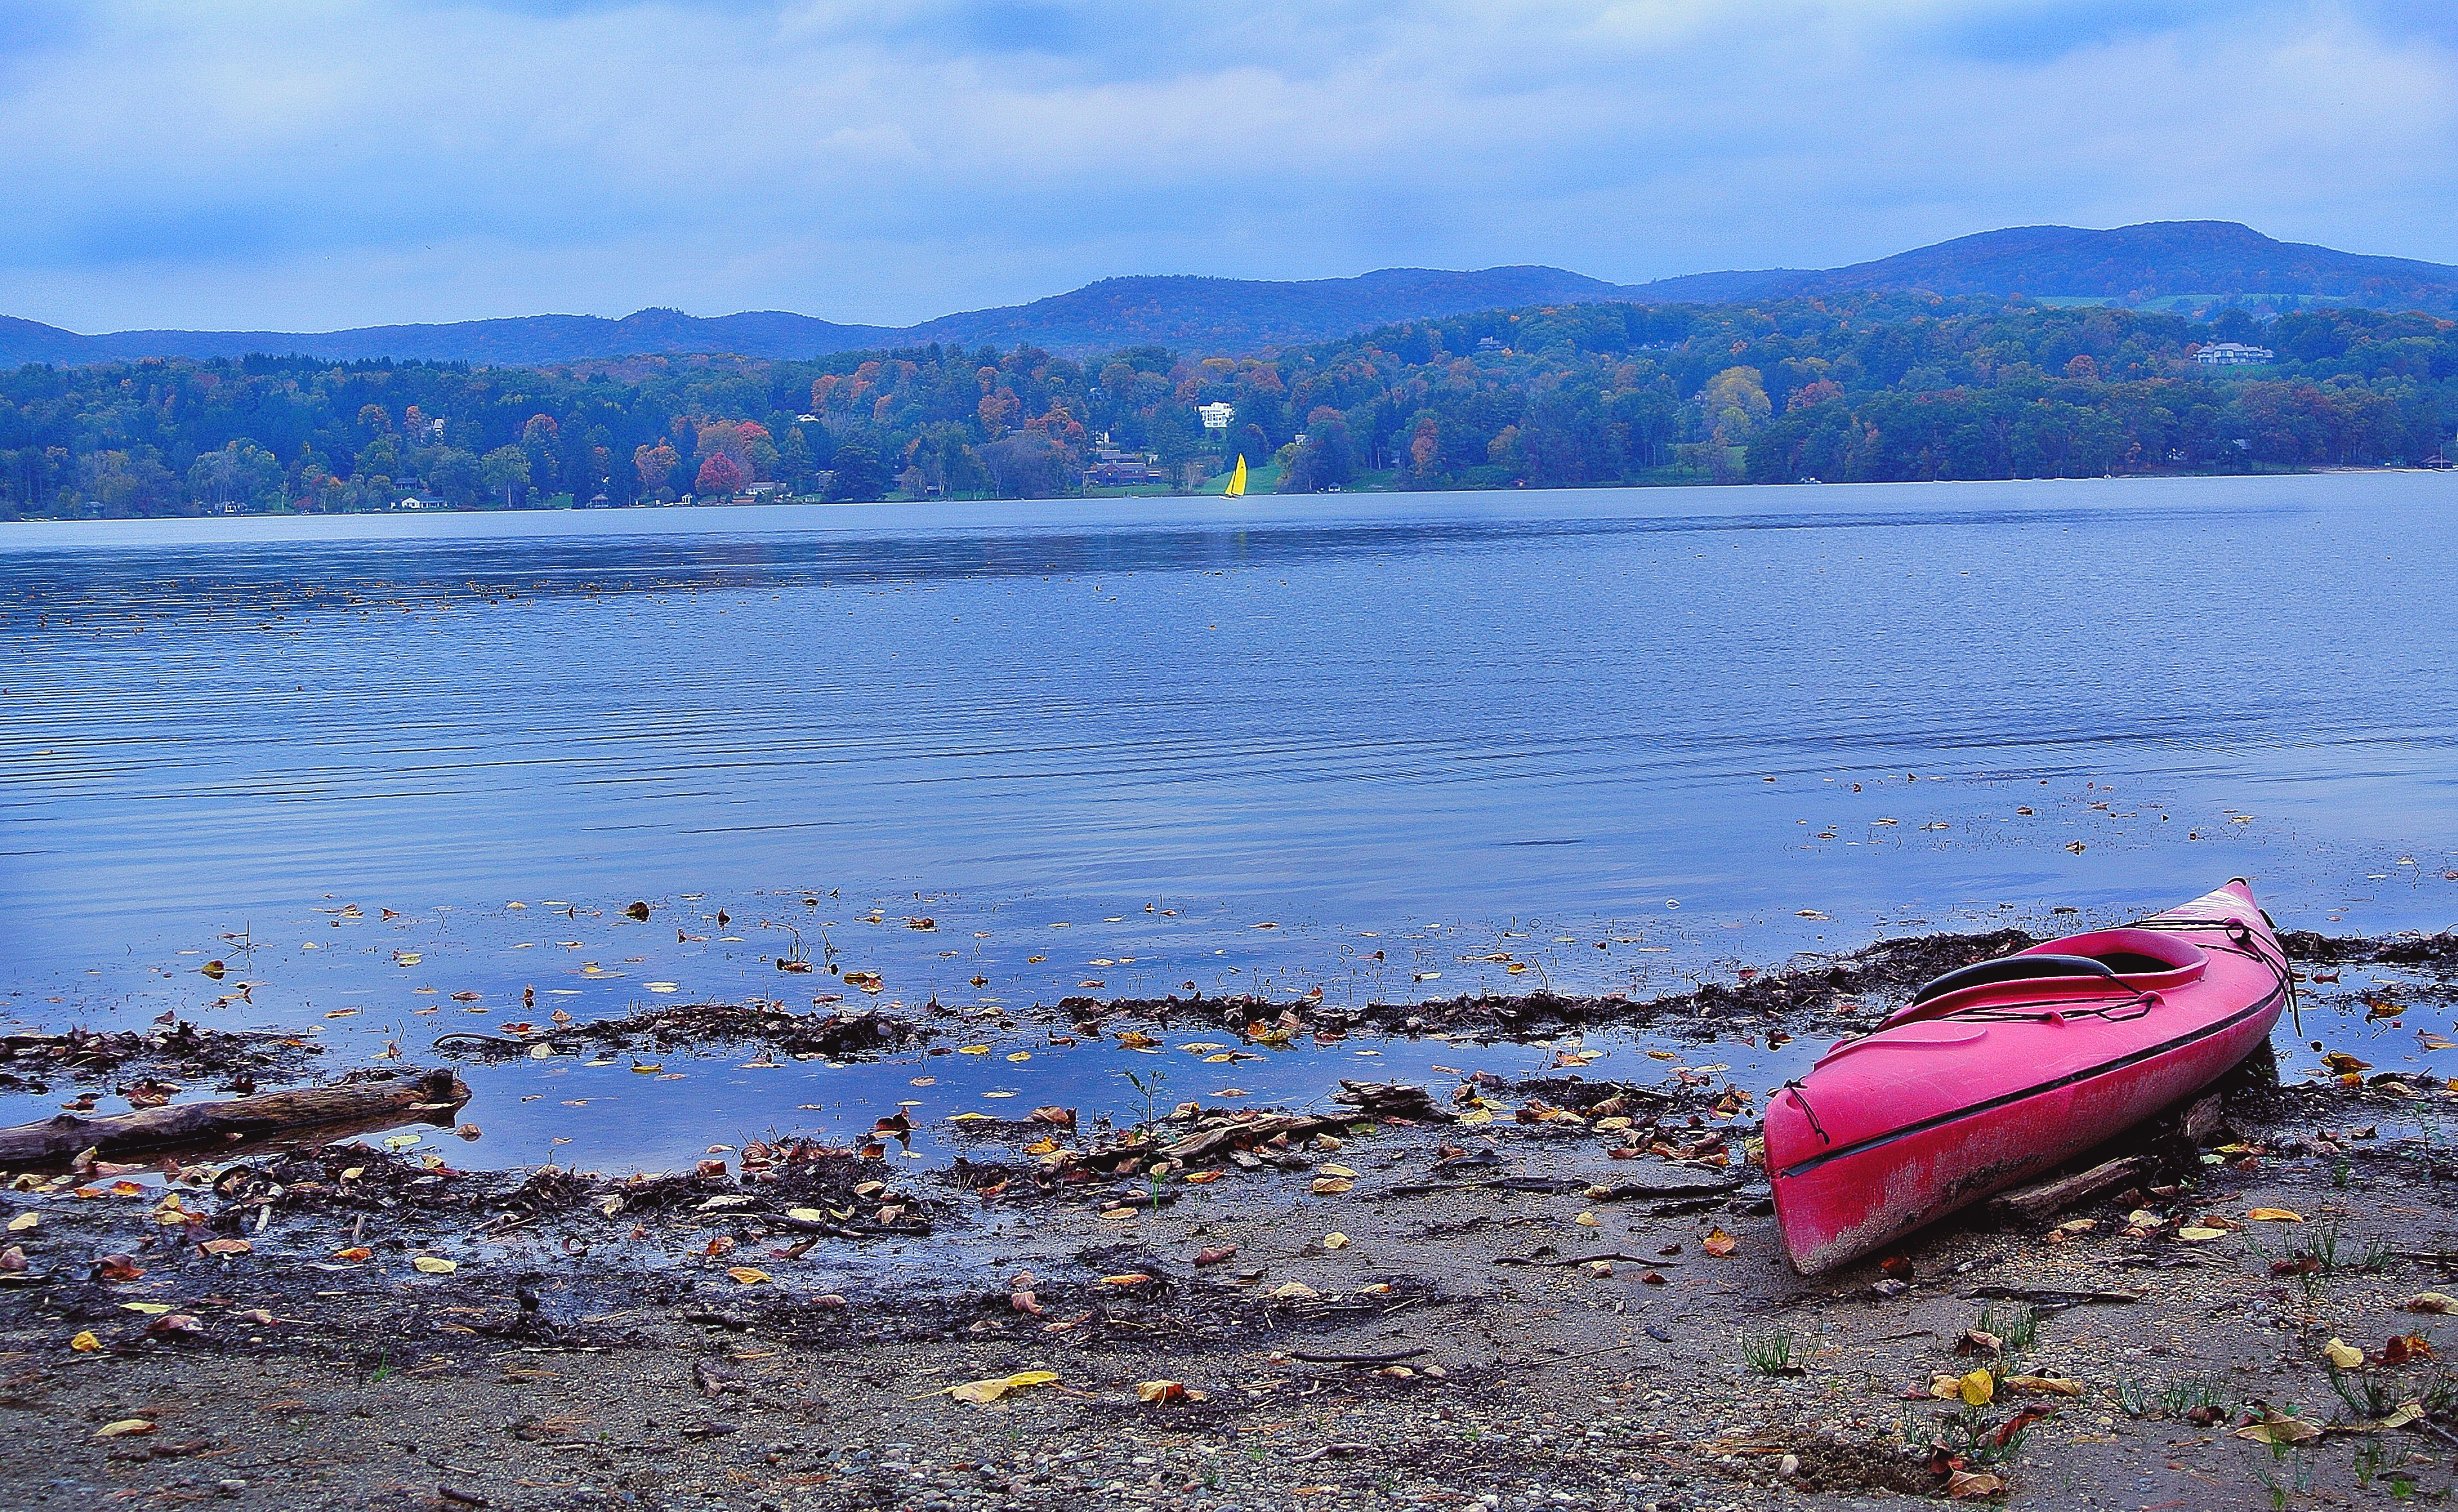
sea, coast, water, wilderness, mountain, boat, shore, lake, river, vehicle, bay, reservoir, kayak, body of water, boating, watercraft, loch